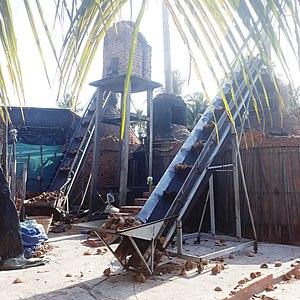
noix de coco
Le charbon actif, aussi nommé charbon activé ou carbone activé, est un matériau constitué essentiellement de matière carbonée à structure poreuse.